Manzanillo, Valladolid

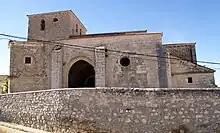

Manzanillo is a village in Valladolid, Castile-Leon, Spain. The municipality covers an area of and as of 2011 had a population of 67 people.